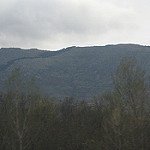
Label: mountain